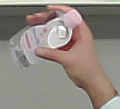
Product: johnson_baby